Crown Supercoach

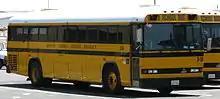
1989–1991 Crown Supercoach Series II

During 1989, Crown Coach introduced the Crown Supercoach Series II (internally designated N-body). Developed for Crown to participate in a multi-year California Energy Commission study of the feasibility of alternative fuel school buses, the Series II introduced the first major visible changes to the Supercoach since its 1949 introduction. Alongside buses created for the CEC design study, the model line entered production alongside the standard Crown Supercoach (internally designated C-body).